USS Mount Whitney

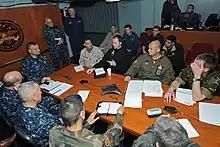
Officers from coalition countries meet aboard "Mount Whitney" while off the coast of Libya during Operation Odyssey Dawn

From 19 March 2011, "Mount Whitney" served in the Mediterranean as the main command vessel for the enforcement of United Nations Security Council Resolution 1973 against Libya. She was the flagship for Admiral Samuel J. Locklear, who had tactical command of the Operation Odyssey Dawn joint task force. The vessel was serving as a command-and-control vessel for the United States' involvement in the coalition campaign aimed to enforce a Libya no-fly zone and prevent Muammar Gaddafi's forces from attacking the rebel stronghold of Benghazi.